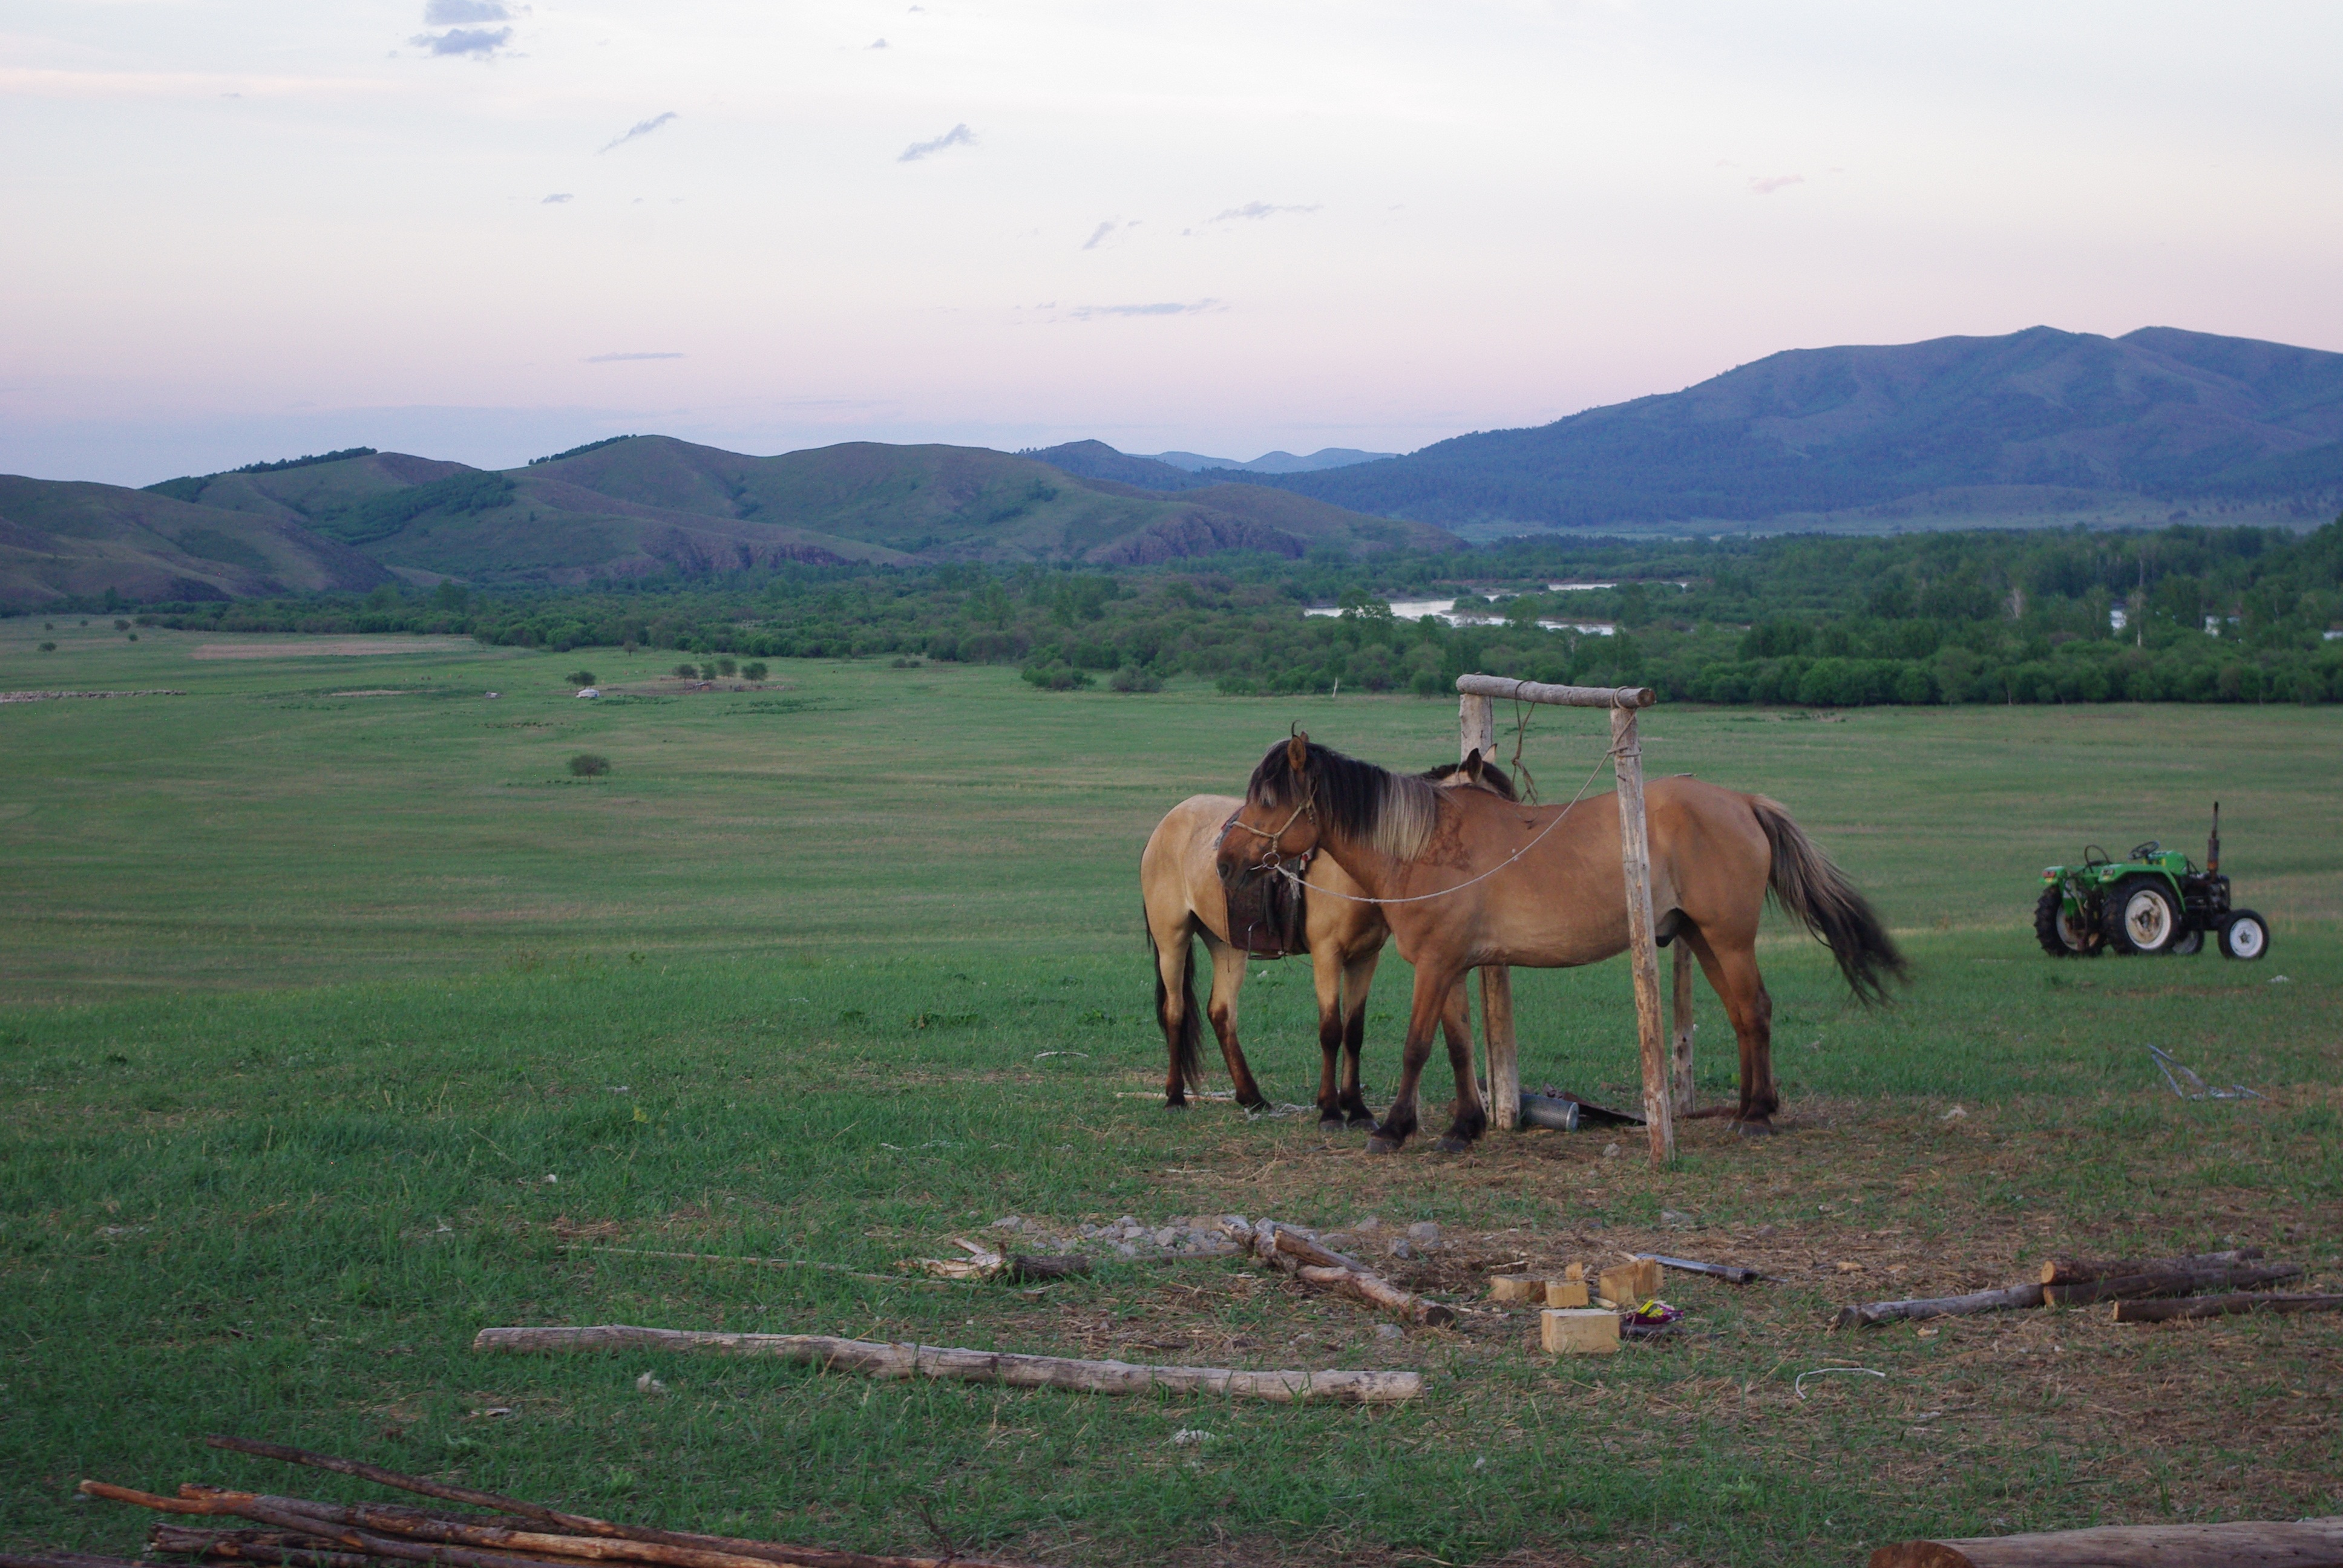
landscape, nature, wilderness, field, farm, meadow, prairie, wild, herd, pasture, grazing, ranch, horse, plain, grassland, plateau, mare, habitat, ecosystem, steppe, rural area, pack animal, natural environment, horse like mammal, ecoregion, mustang horse